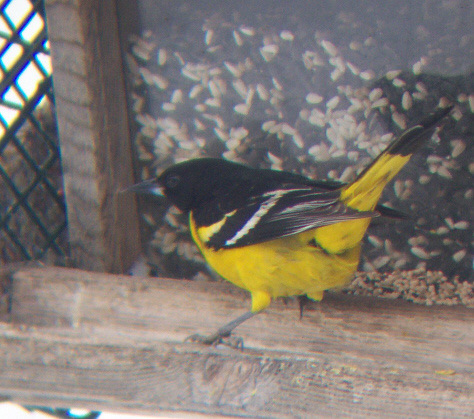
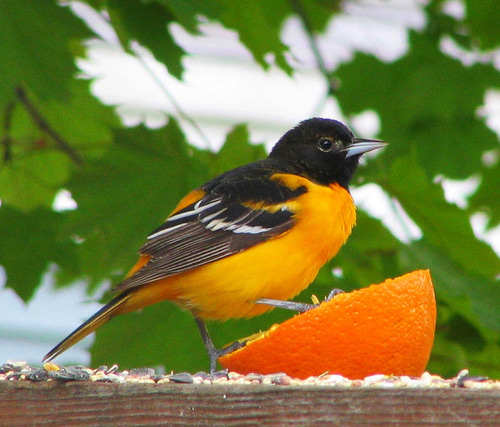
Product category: misc
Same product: yes